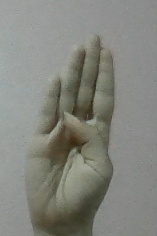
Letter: kaaf